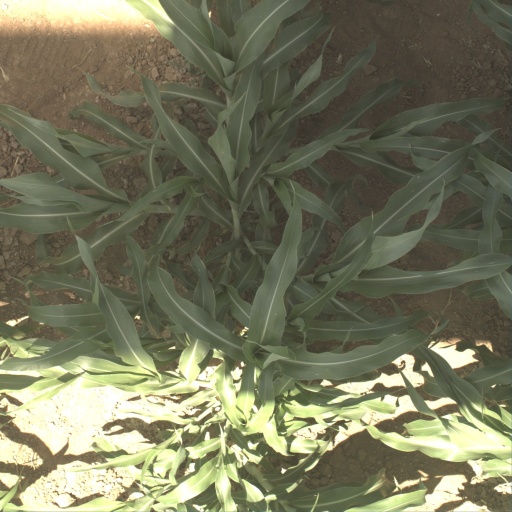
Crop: sorghum